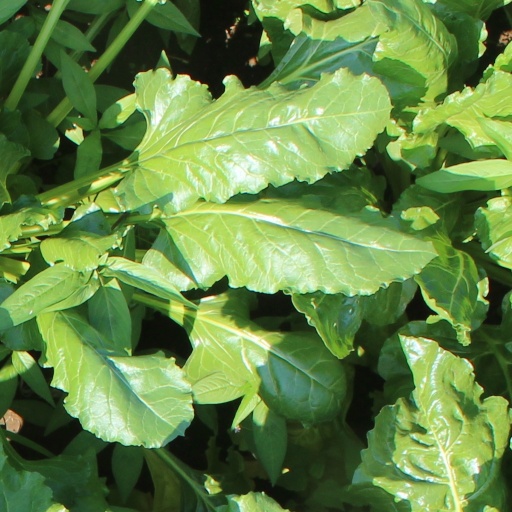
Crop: sugar beet